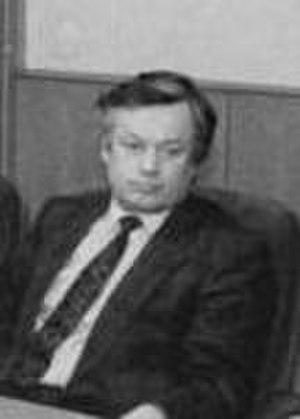
Siegfried Matthus est un compositeur et directeur d'opéra allemand. Il est considéré comme l'un des compositeurs contemporains les plus joués en Allemagne.